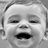
Emotion: happy